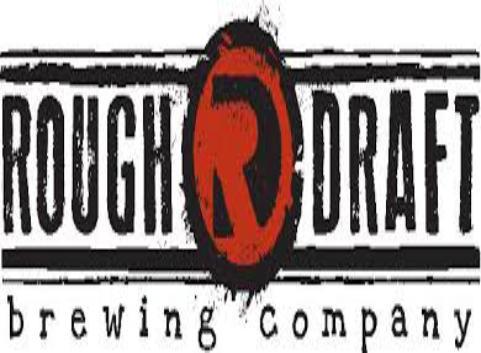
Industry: Others